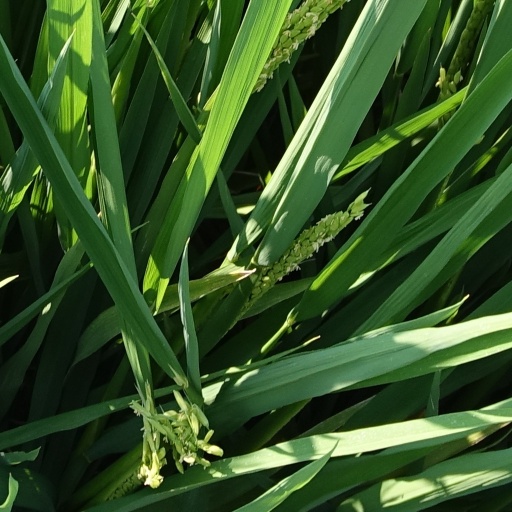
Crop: rice